Tribotronics

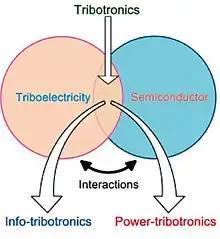
Schematic diagram showing the coupling between triboelectricity and semiconductor

The tribotronics can be divided into info-tribotronics and power-tribotronics. The tribotronic devices, such as tribotronic transistor, contact-gated OLED, touch memory, wind-enhanced photocell, sliding tunable diode, tactile sensing array, stretchable transistor and nanoscale transistor have all demonstrated controlled electronics by triboelectric potential for information sensing and active control, which are belonging to info-tribotronics. On the other hand, the power-tribotronics can demonstrate manageable triboelectric power by electronics for power management and efficient utilization, such as the tribotronic energy extractor, the power management module, and so on.